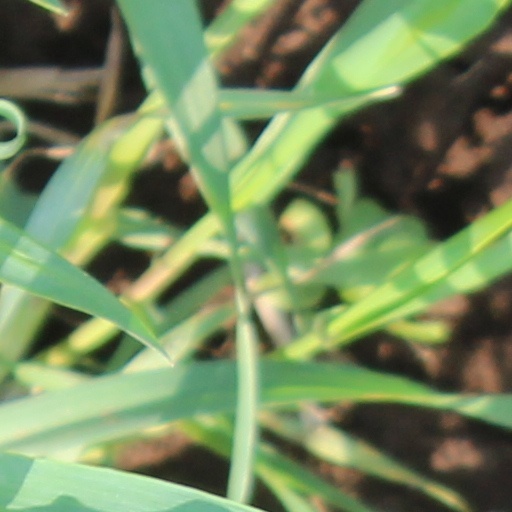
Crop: wheat